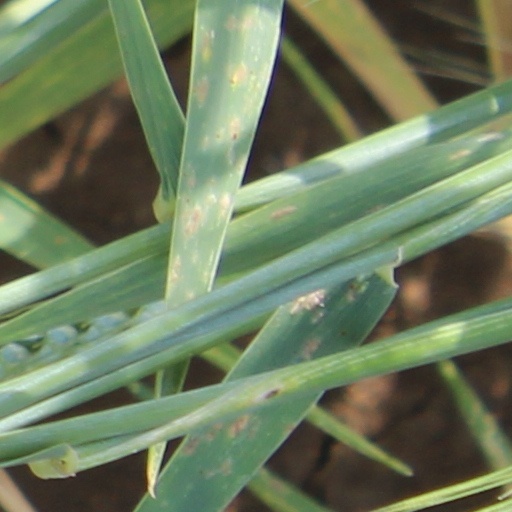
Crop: wheat